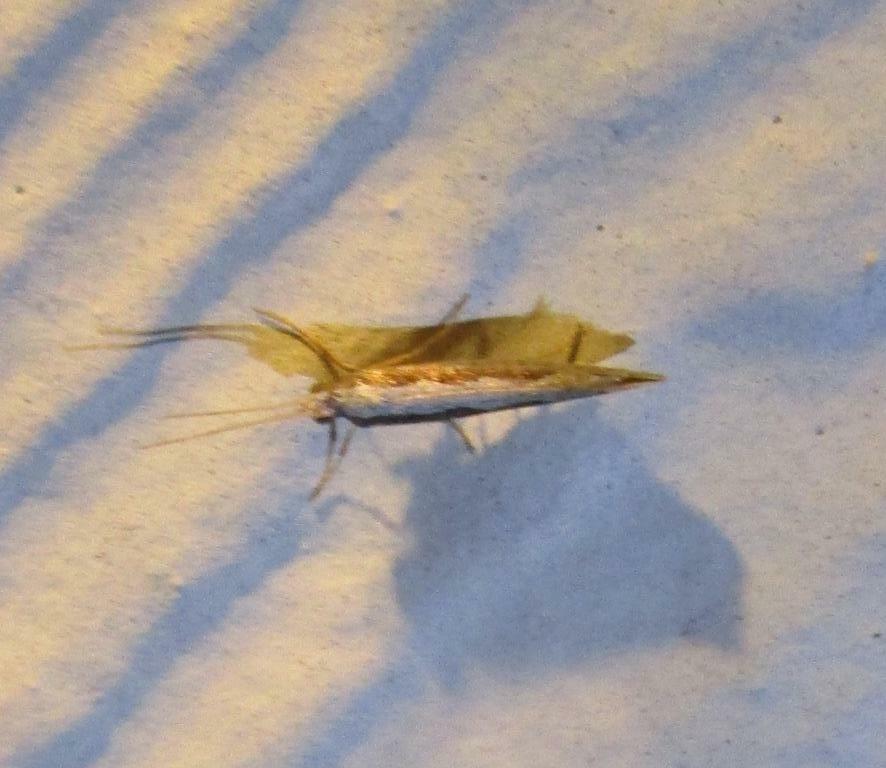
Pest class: diamondback_moth